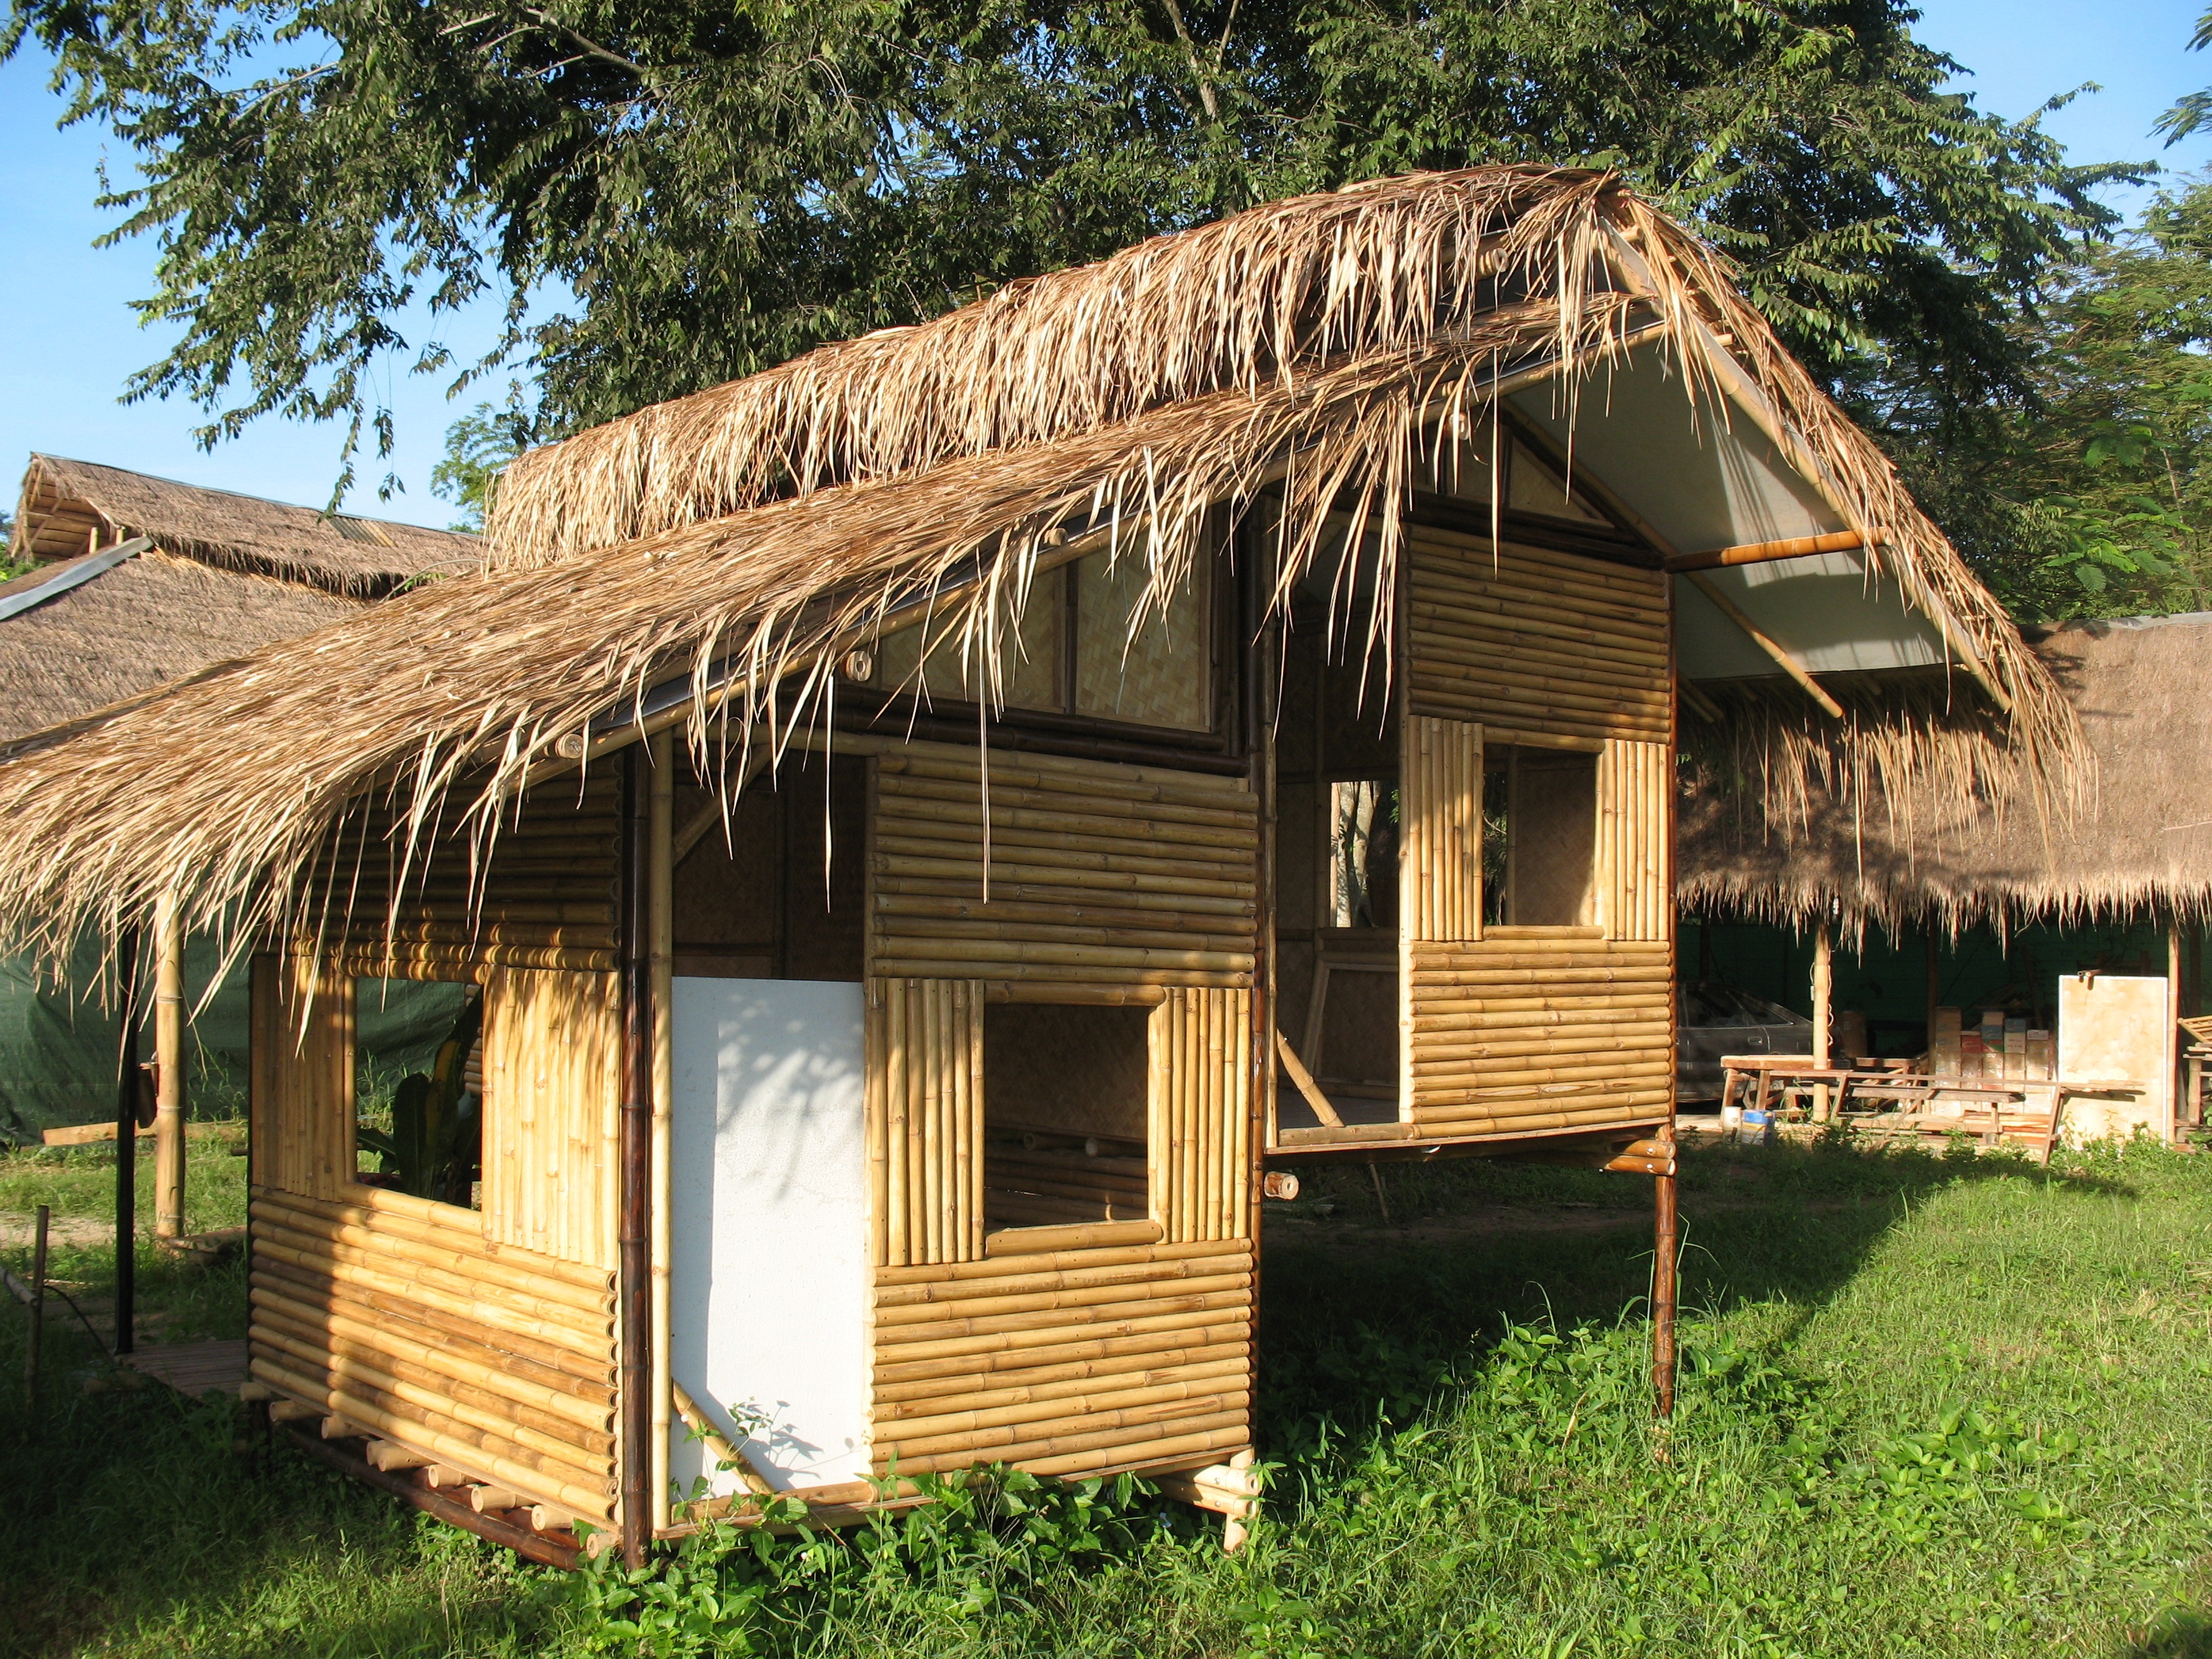
wood, house, building, home, shed, hut, shack, asian, cottage, asia, property, thailand, log cabin, bamboo, traditional, thatching, outdoor structure